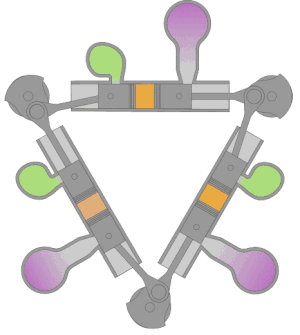
Le moteur à pistons opposés, ou à pistons antagonistes, est un moteur à explosion dans lequel les deux pistons agissent alternativement sur un même cylindre pour faire varier le volume de la chambre de combustion au centre du cylindre. Ce type de moteur a été breveté pour la première fois en 1877 par Ferdinand Kindermann.
L'architecture des moteurs à piston définit, entre autres, la position des cylindres. Il peut s'agir de moteurs à explosion, de moteurs hydrauliques ou de systèmes pneumatiques.